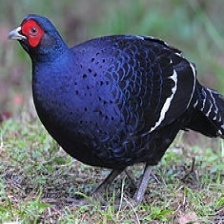
Species: MIKADO  PHEASANT
Scientific name: SYRMATICUS MIKADO